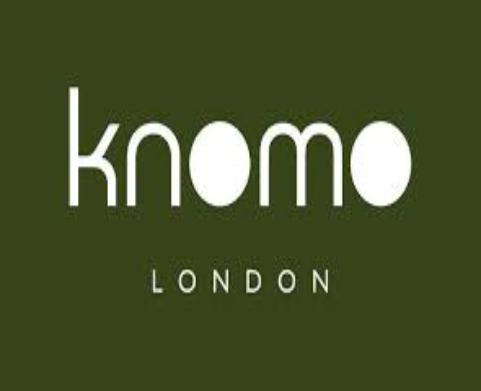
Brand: Knomo
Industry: Clothes